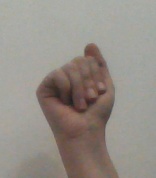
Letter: saad